Pokémon X and Y

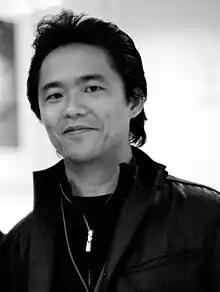
Junichi Masuda (pictured) returned as a composer for the battle themes of "X" and "Y" while also serving as the games' director.

The game's score was composed by Shota Kageyama, Minako Adachi, Hitomi Sato, Junichi Masuda, Go Ichinose, and Morikazu Aoki. This was the first usage of the Nintendo 3DS's sound capabilities for the "Pokémon" series, and Masuda expressed delight over improved sound quality and expression. Similar to the theme of "X" and "Y" themselves, the soundtrack of the games were designed to emphasize beauty. Kageyama sought inspiration from the music of France as well; however, he indicated hesitation in making the music sound too French. During an interview with "Famitsu" magazine, Masuda stated that the Japanese harp was used in place of an accordion in certain situations to avoid giving off excessive French vibes. Additionally, Kageyama cited Masuda himself as inspiration for his work. Although working primarily as the director for "X" and "Y", Masuda composed the games' battle themes. In discussing , Masuda stated he wanted to try a new approach and added techno themes.